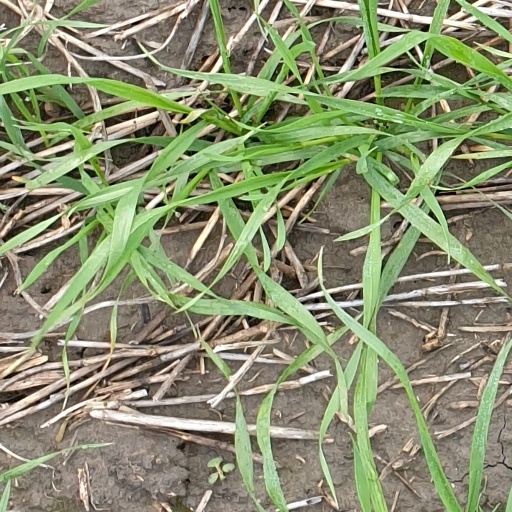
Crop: wheat